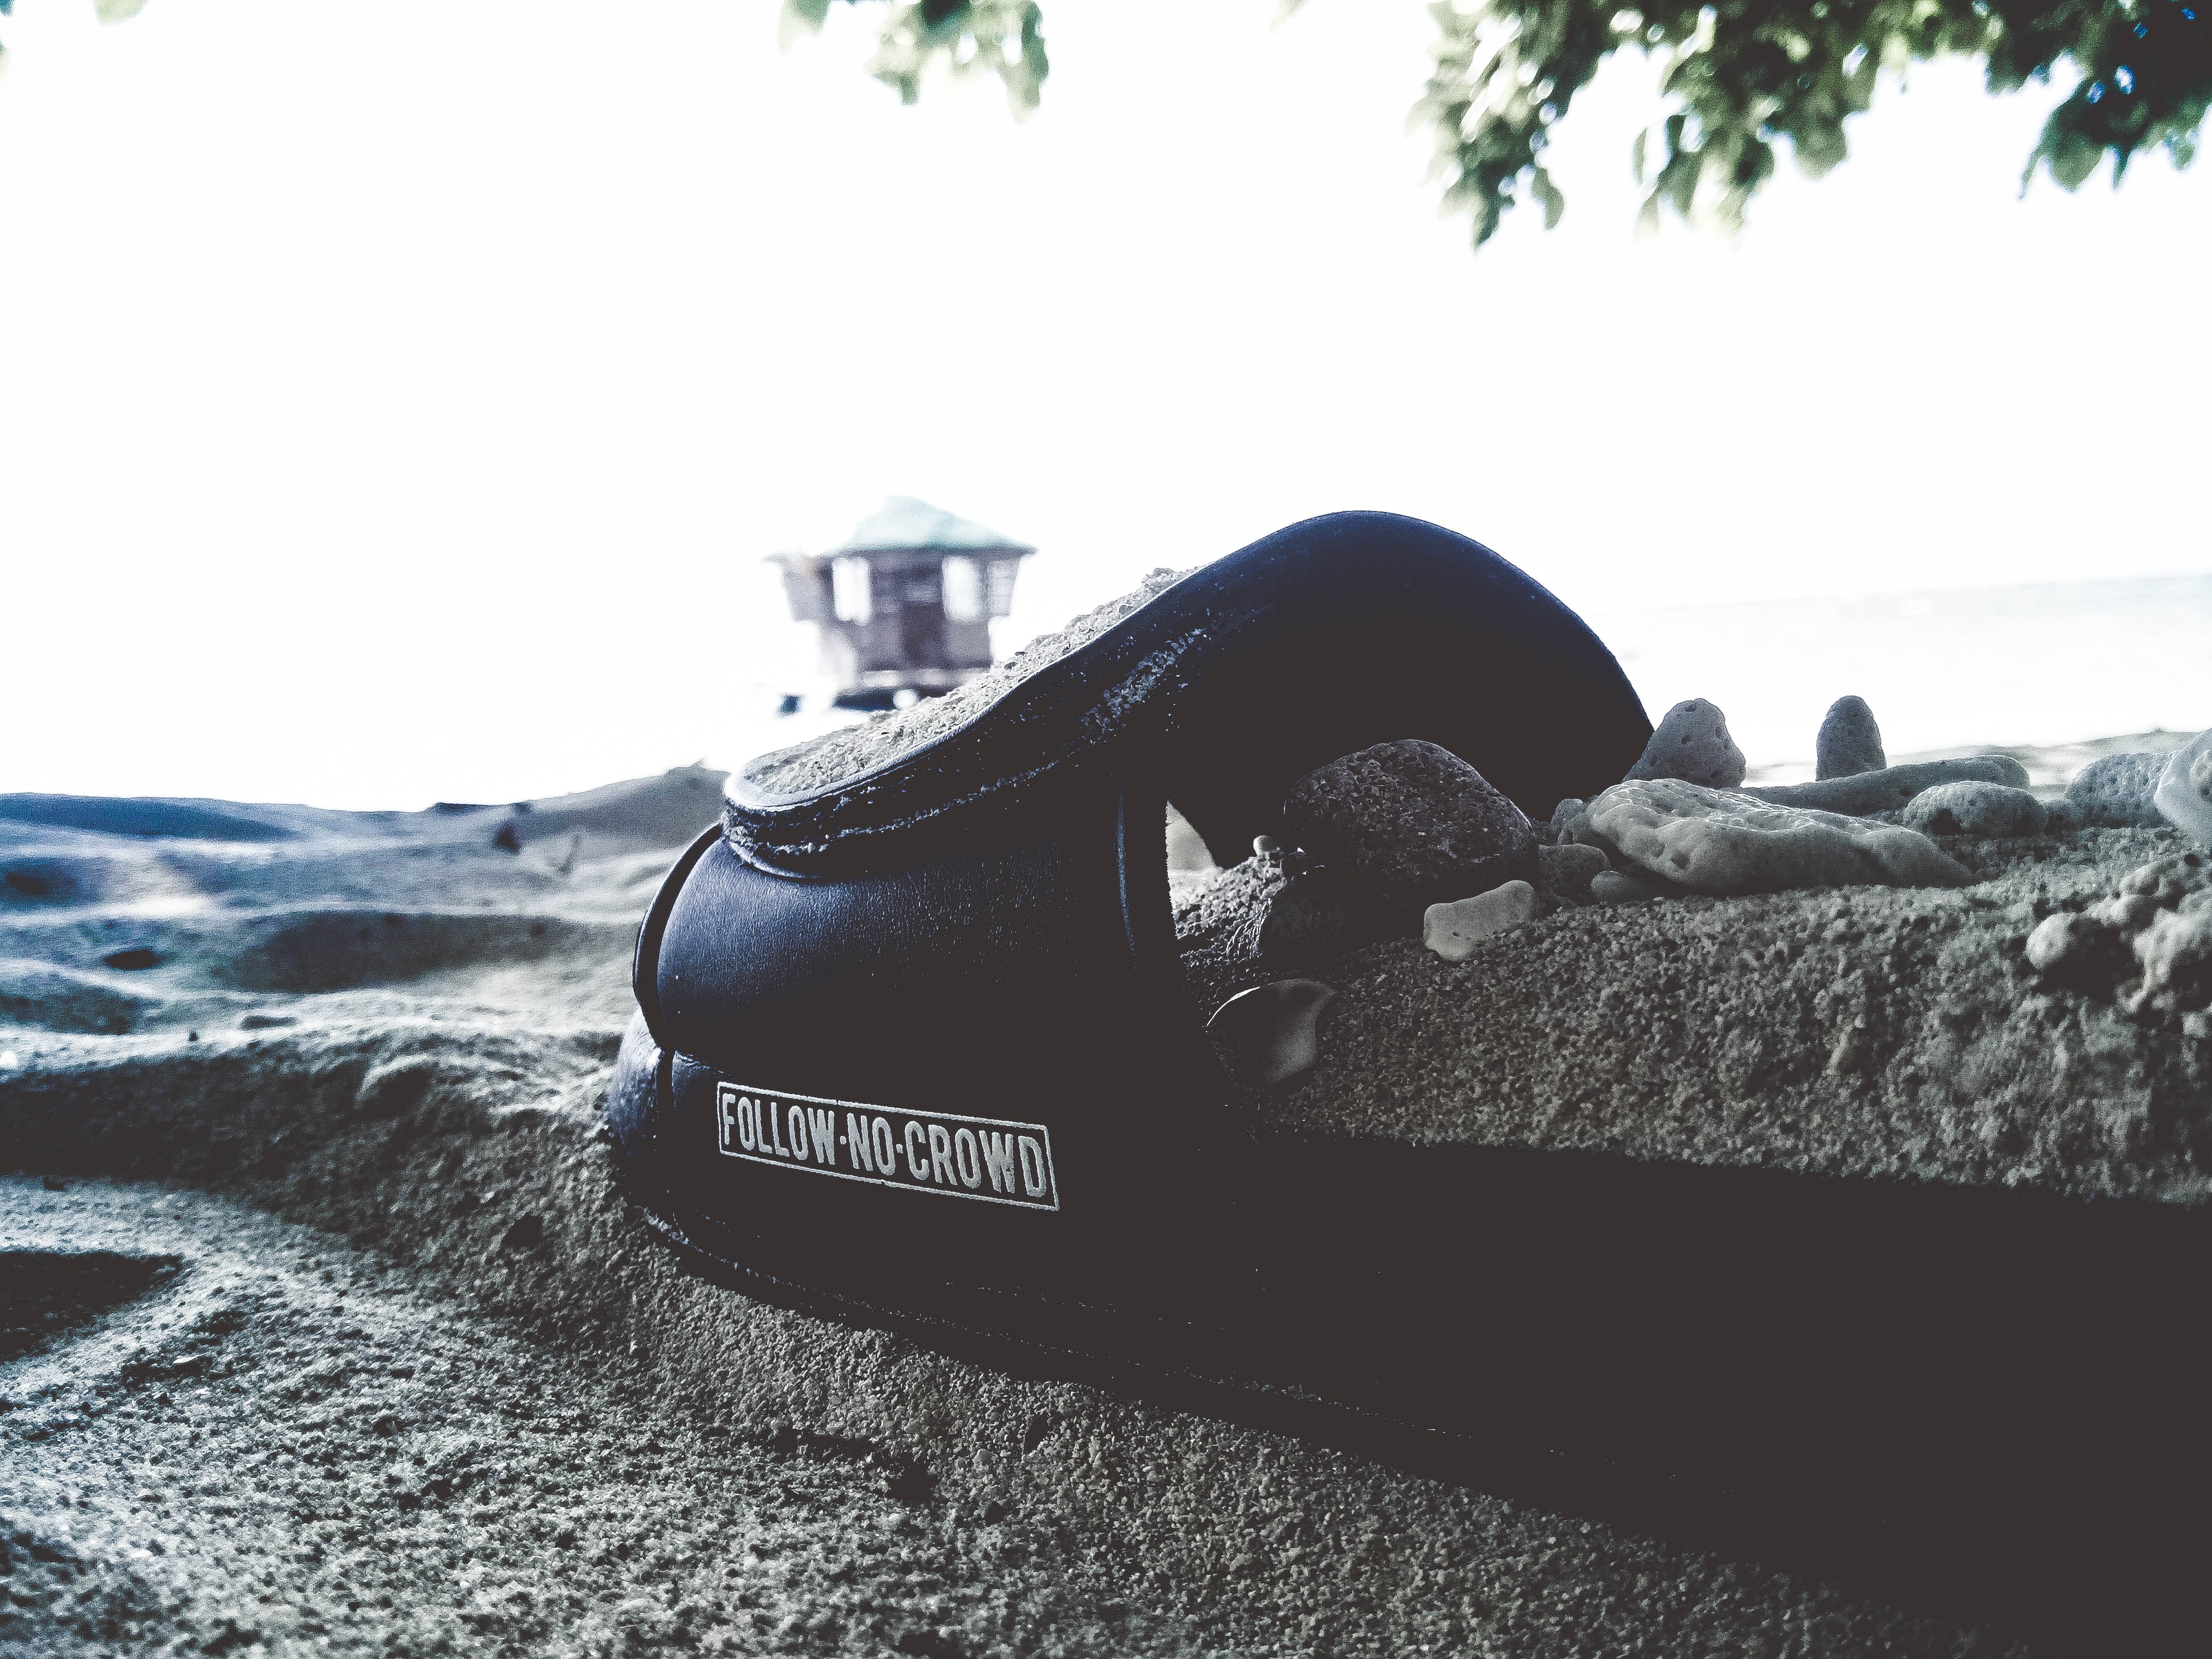
black, footwear, shoe, tree, vehicle, wheel, mountain